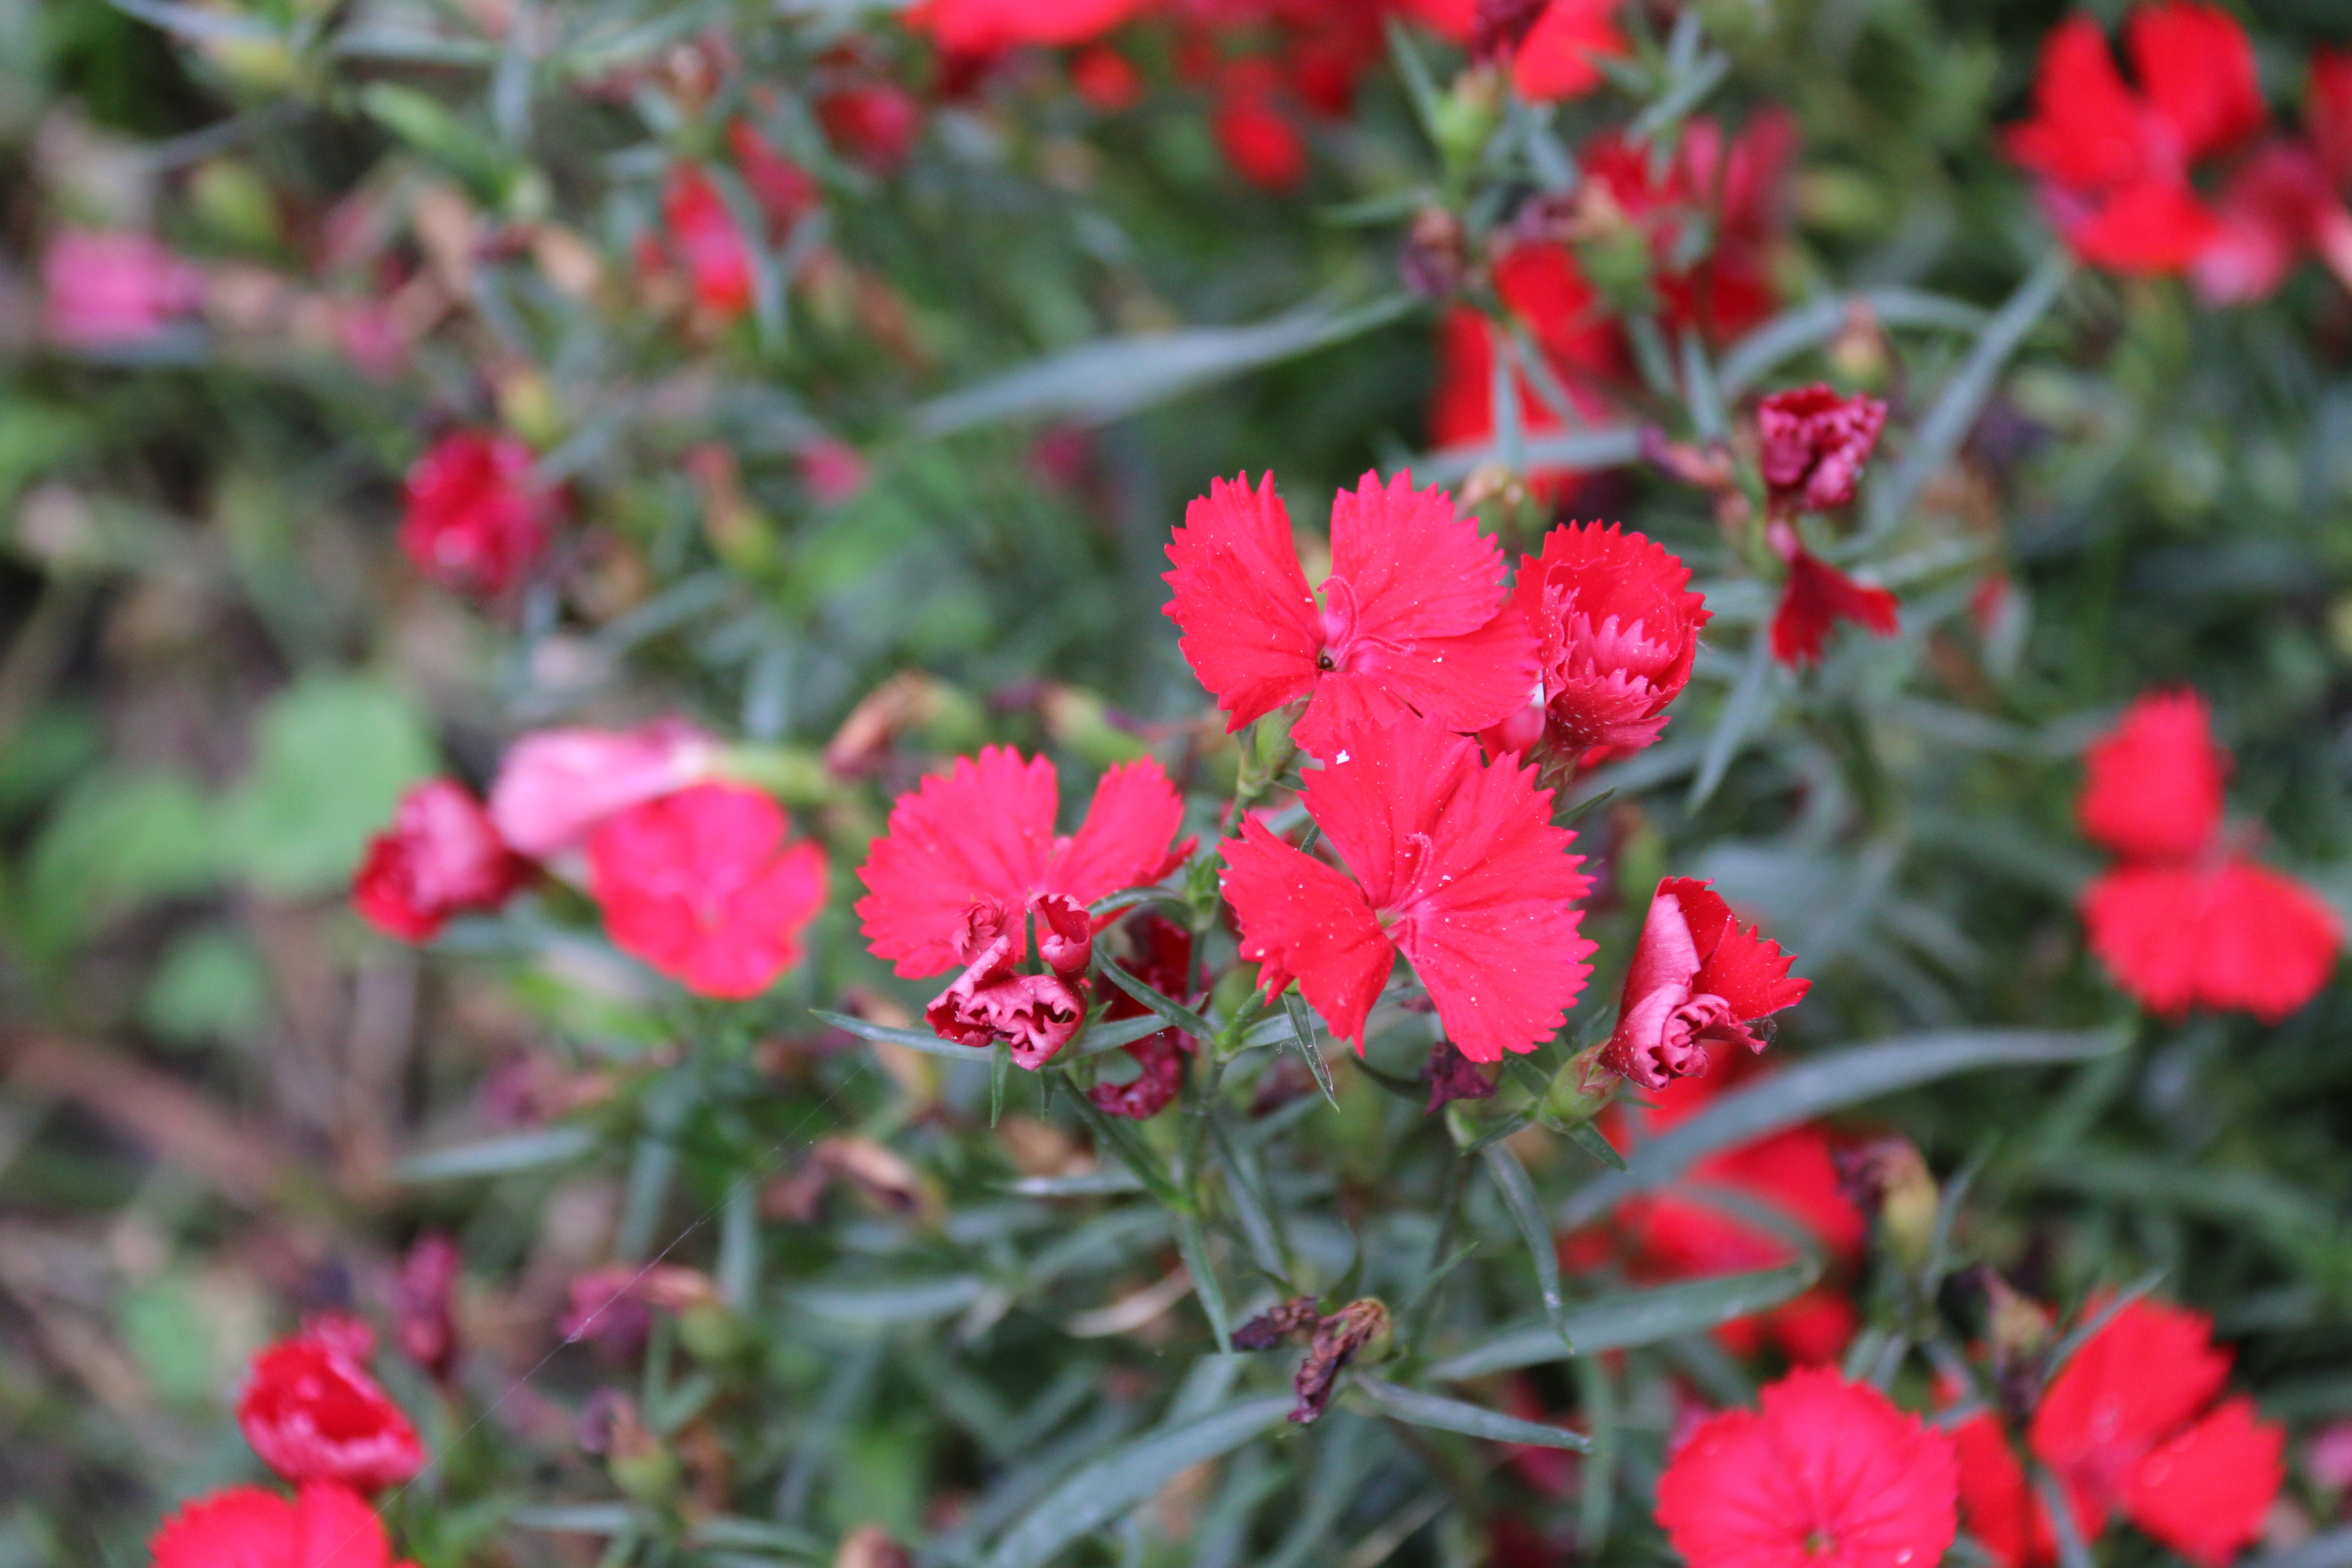
red, flower, nature, plant, botany, petal, terrestrial plant, groundcover, flowering plant, magenta, annual plant, subshrub, shrub, pink family, rose family, plant stem, carmine, herbaceous plant, coquelicot, wildflower, four o clock family, geraniales, rhododendron, impatiens, rose order